Columnea consanguinea

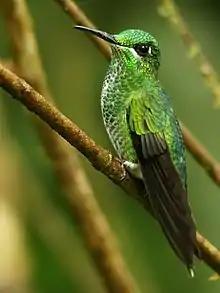
The Green-crowned Brilliant ("Heliodoxa jacula") is the main pollinator of "Columnea consanguinea"

"Columnea consanguinea" have relatively small and drab flowers. In order to attract their main pollinators, the nectarivorous green-crowned brilliant ("Heliodoxa jacula"), they instead use the markings on their leaves. Sunlight filtering through the translucent patches on their leaves give them a brilliant red color, reminiscent of stained-glass windows. Hummingbirds, like all birds, possess excellent color vision greater than that of humans. They are attracted to the red color of the markings and can then find their way to the flowers to feed. In doing so, they pollinate the flowers of "C. consanguinea".